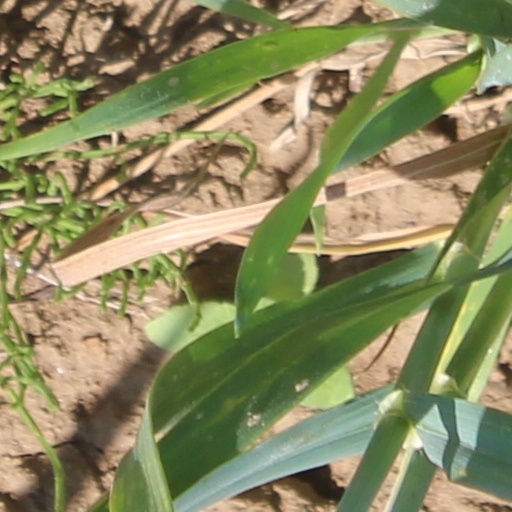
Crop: wheat